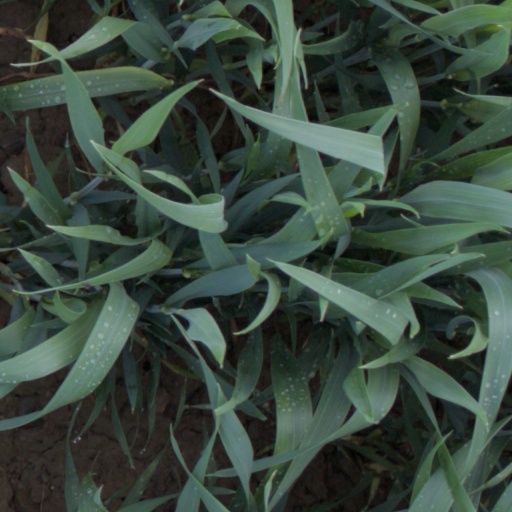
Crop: wheat